Jakob Böhme

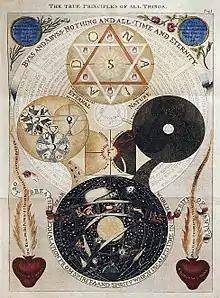
18th-century illustration by Dionysius Andreas Freher for the book "The Works of Jacob Behmen"

Böhme's writing shows the influence of Neoplatonist and alchemical writers such as Paracelsus, while remaining firmly within a Christian tradition. He has in turn greatly influenced many anti-authoritarian and mystical movements, such as Radical Pietism (including the Ephrata Cloister and Society of the Woman in the Wilderness), the Religious Society of Friends, the Philadelphians, the Gichtelians, the Harmony Society, the Zoarite Separatists, Rosicrucianism, Martinism and Christian theosophy. Böhme's disciple and mentor, the Liegnitz physician Balthasar Walther, who had travelled to the Holy Land in search of magical, kabbalistic and alchemical wisdom, also introduced kabbalistic ideas into Böhme's thought. Böhme was also an important source of German Romantic philosophy, influencing Schelling in particular.